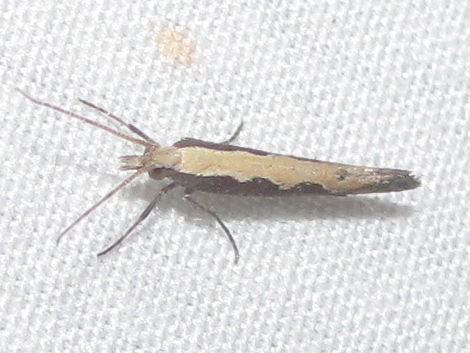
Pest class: diamondback_moth